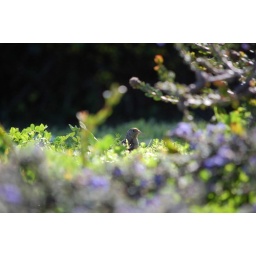
A bird hiding in the grass in Belvedere-Tiburon.